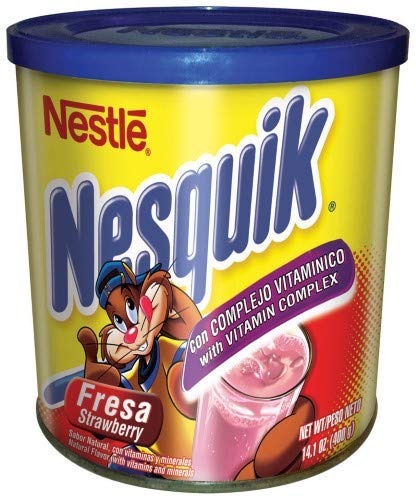
Item Name: Nestle Nesquik Powdered Drink, Strawberry (Pack of 4)
Value: 56.4
Unit: Ounce

Price: 4.12